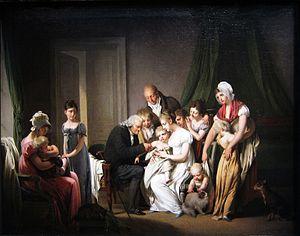
La vaccine ou Le préjugé vaincu au Wellcome Institute for the History of Medecine de Londres.
Le plus souvent, on entend par expérimentation humaine, l'expérimentation scientifique sur l'être humain dans le cadre de recherches sur la maladie et la santé. Cette expérimentation sur le sujet humain ne se limite pas à la médecine : elle peut concerner de nouvelles méthodes pédagogiques, la pratique de nouvelles technologies, ou le vol spatial.